7th Magritte Awards

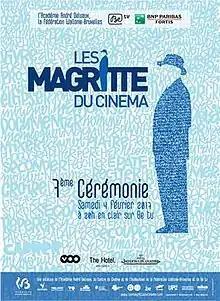
Official poster

The 7th Magritte Awards ceremony, presented by the Académie André Delvaux, honored the best films of 2016 in Belgium and took place on 4 February 2017 at the Square in the historic site of Mont des Arts, Brussels, beginning at 8:00 p.m. CET. During the ceremony, the Académie André Delvaux presented Magritte Awards in 22 categories. The ceremony was televised in Belgium by BeTV. Actress Virginie Efira presided the ceremony, while Anne-Pascale Clairembourg hosted the show for the first time.